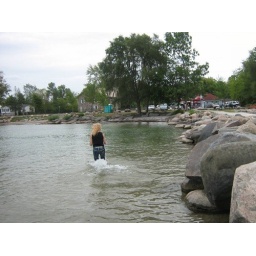
beach walk in water